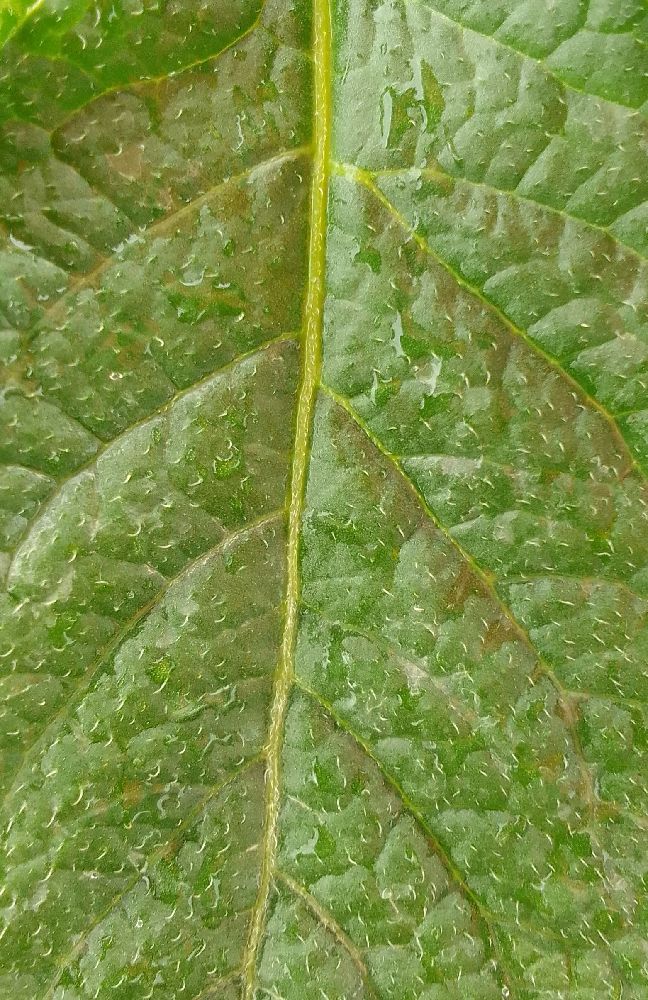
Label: Healthy